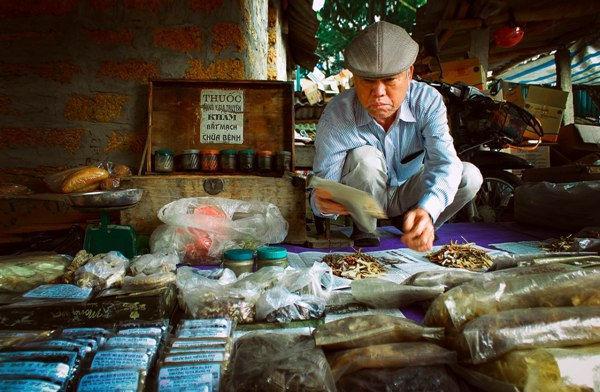
có một người đàn ông đang ngồi ở trong một sạp hàng thuốc